Portuguese Democratic Movement

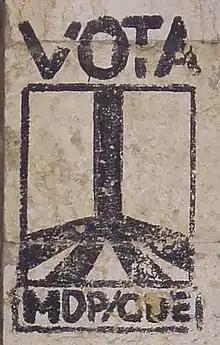
A MDP/CDE graffito

In 1973 the MDP took part in the Democratic Congress of Aveiro, the largest meeting of democratic militants during the dictatorship. After the Carnation Revolution in 1974, it was made part of every provisional government, with exception of the 6th and in 1979 it ran in coalition with the Portuguese Communist Party in the FEPU and later in APU, achieving important electoral results.